Eichstaettisaurus

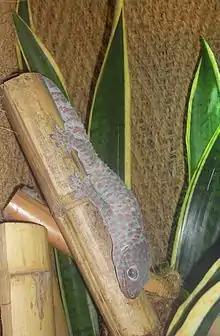
The bodyplan of "Eichstaettisaurus" has been compared to the Tokay gecko

Modern geckoes are unusual among lizards in that the digits of their limbs are relatively symmetrical in length, and are splayed in a broad arc; by contrast, the digits in other lizards are usually nearly parallel to each other, especially on the feet. The pattern seen in geckoes facilitates gripping while the body is in various orientations, since it spreads out the adhesive setae (bristles) on their toepads while allowing the first and last digits to oppose each other. "Eichstaettisaurus schroederi" exhibited two characteristics that contributed to foot symmetry: its first metatarsal was long relative to its third metatarsal (with the third metatarsal only being 1.41 times as long as the first, as opposed to 2 times in a typical lizard), and its fourth metatarsal was relatively short. In 2017, Simões and colleagues observed that "E. schroederi" had stronger foot symmetry than "Ardeosaurus digitatellus", and they inferred that the feet of both were likely directed further forwards than other lizards. This was also supported by the lack of bicondylar articulations in the phalanges, which are an adaptation for outwards-facing feet that resists displacement in the horizontal plane while enabling flexion in the vertical plane.